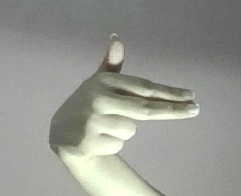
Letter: ghain